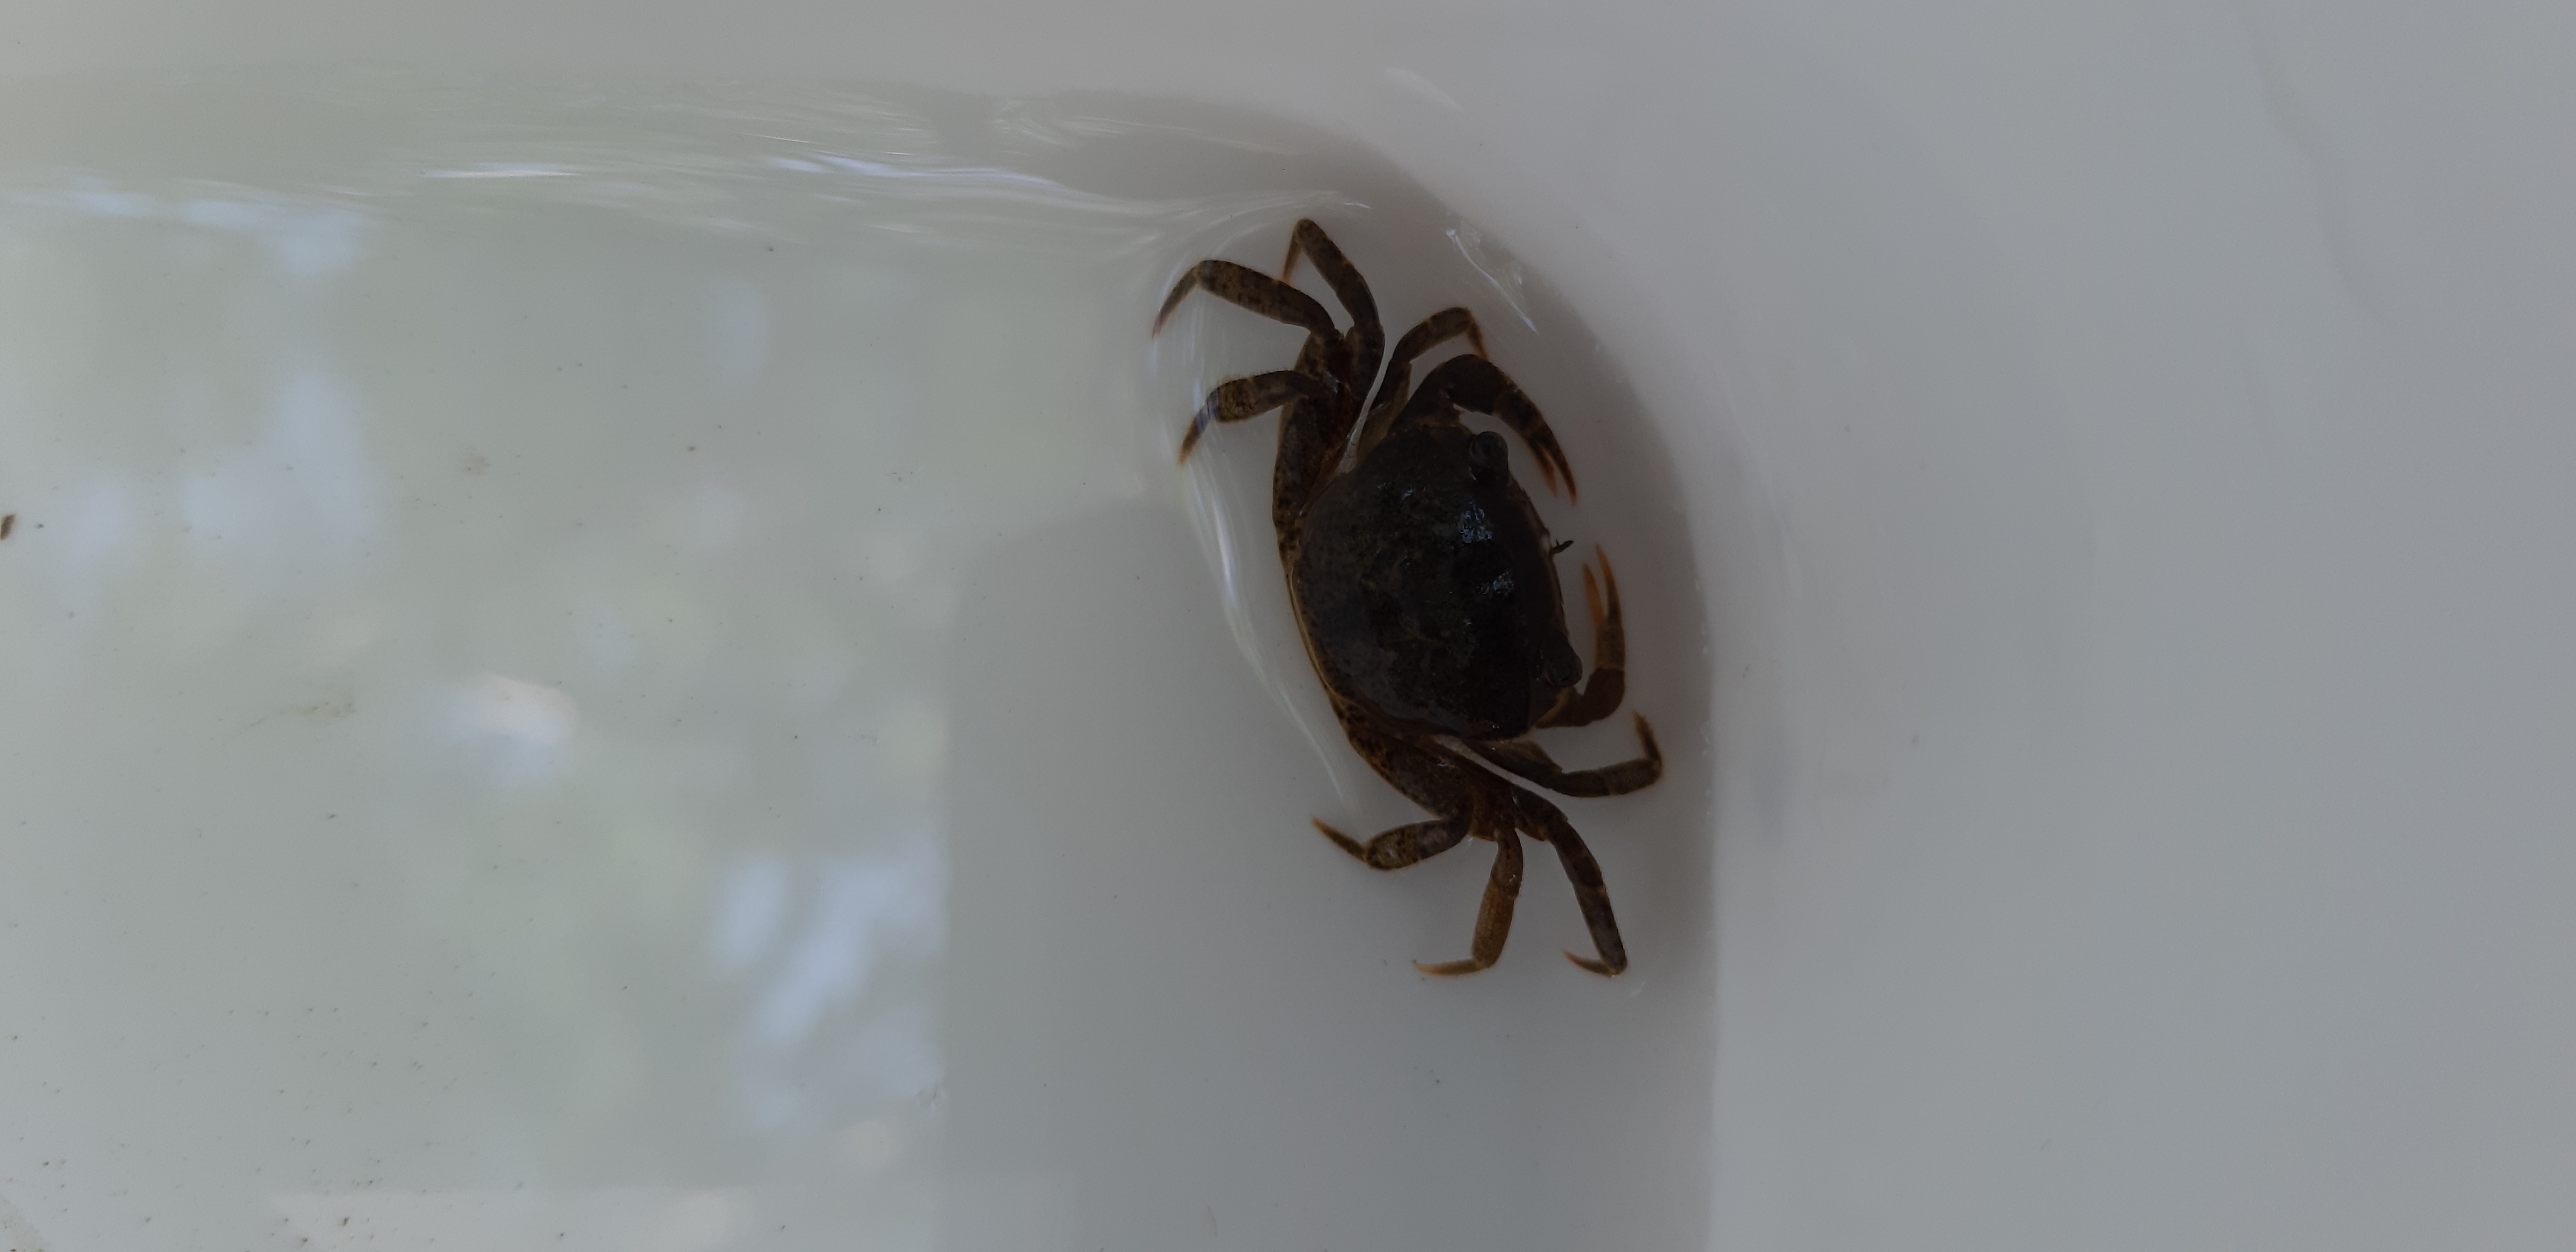
Macroinvertebrate group: crabs_and_shrimps